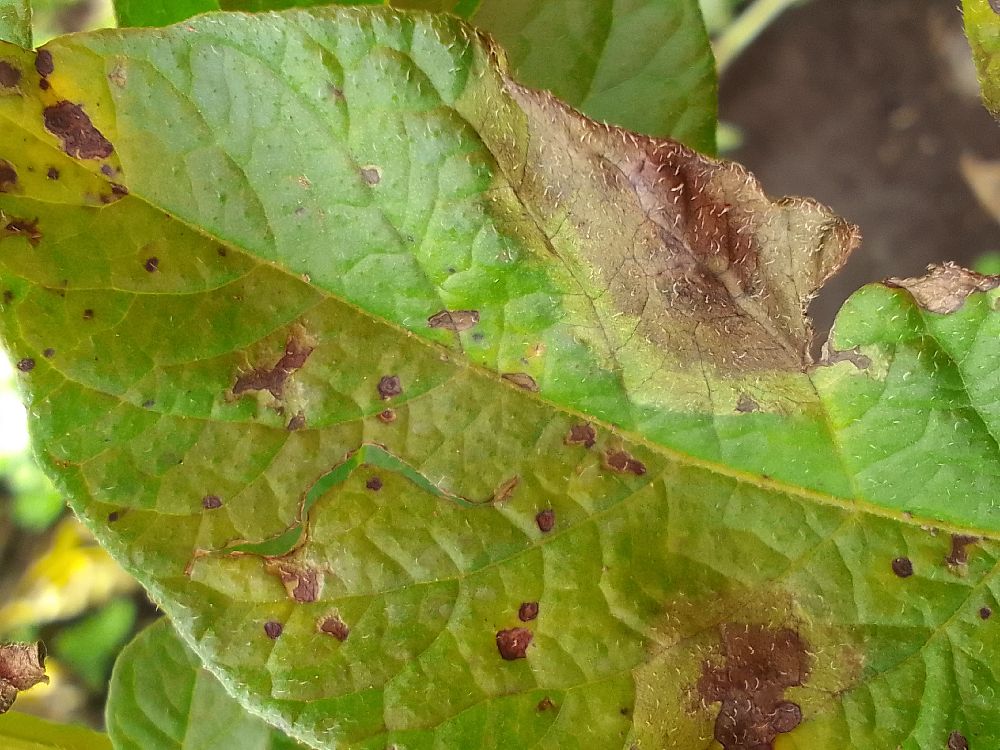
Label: Late blight